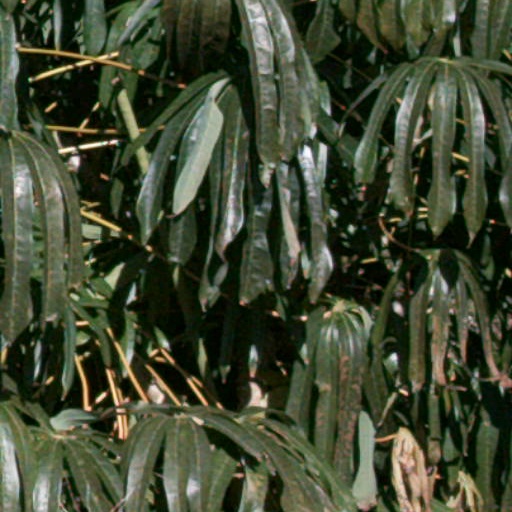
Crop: cassava